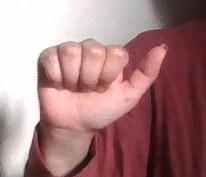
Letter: dhad